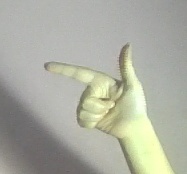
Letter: yaa